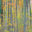
Label: forest